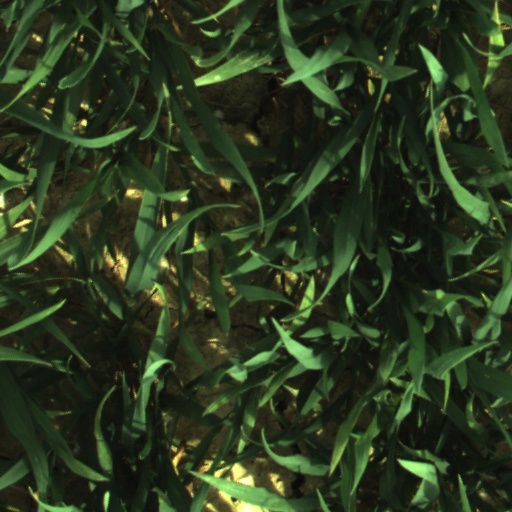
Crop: wheat